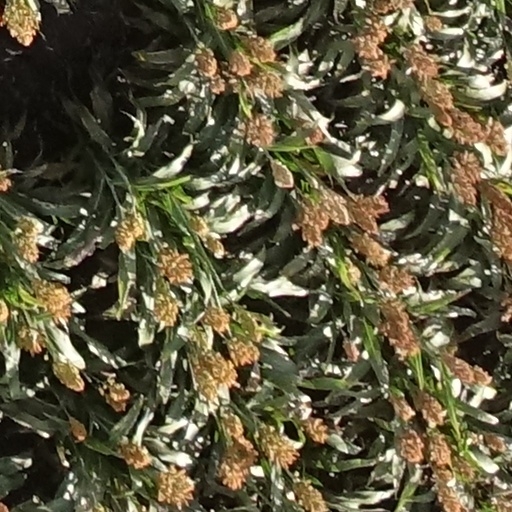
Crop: sorghum